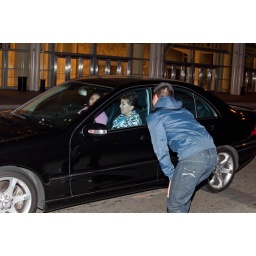
rmk solicits a ride from a random black car in SF...